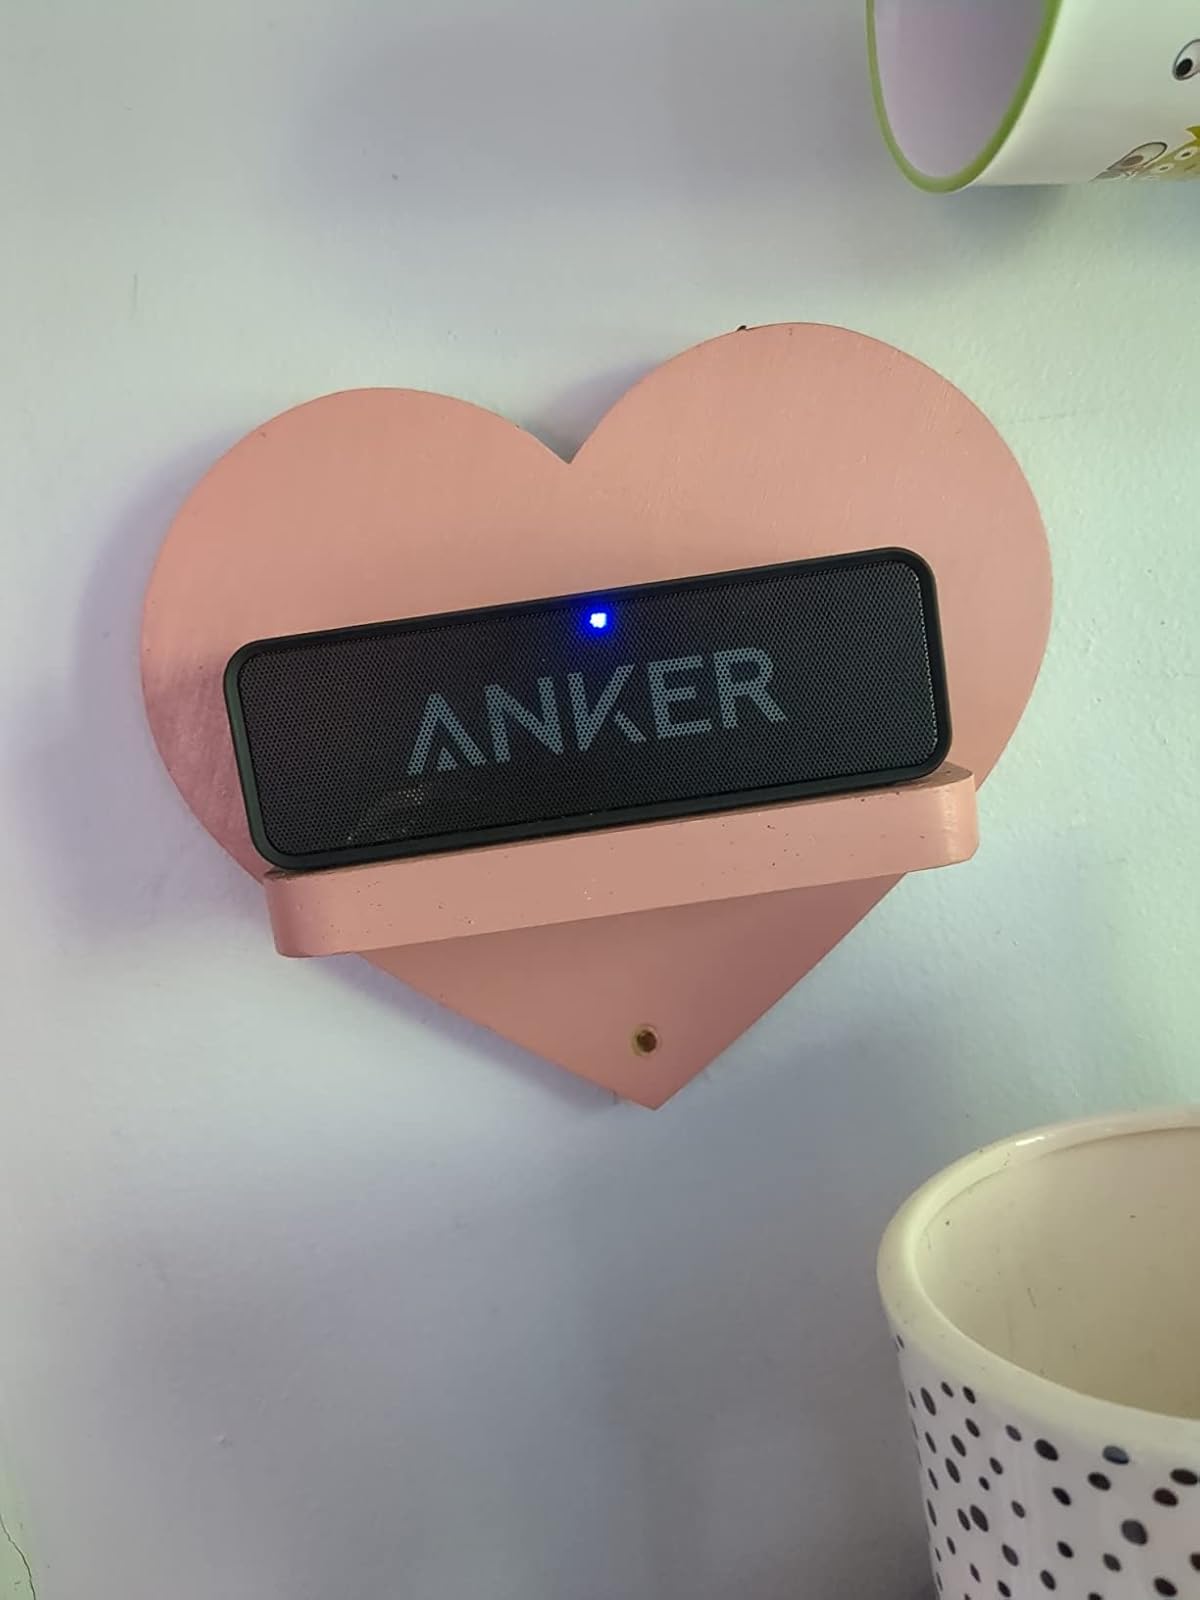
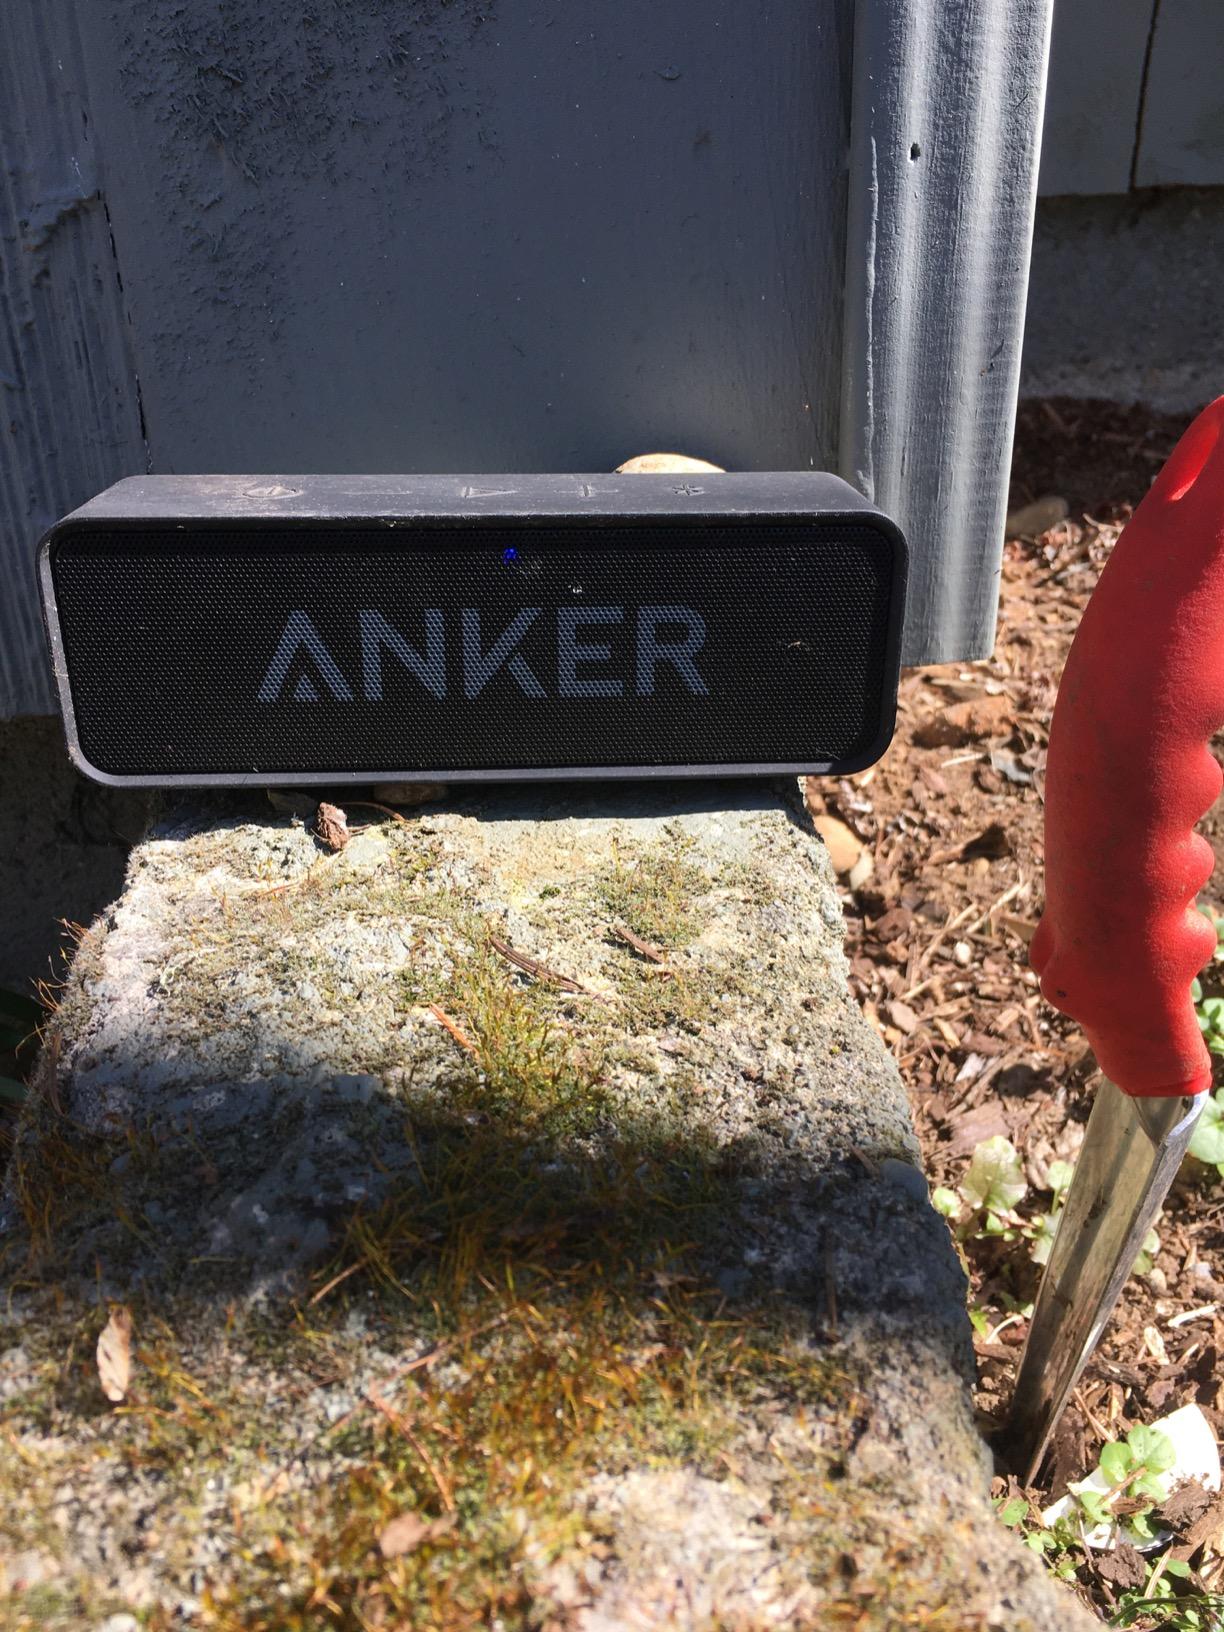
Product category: speaker
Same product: yes